The Great Train Robbery (1941 film)

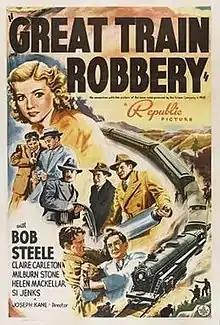
Theatrical release poster

The Great Train Robbery is a 1941 American low-budget B-western film. It was directed by Joseph Kane and starred Bob Steele and Claire Carleton. It was remade in 1949 as "The Last Bandit" and again in 1952 as "South Pacific Trail".